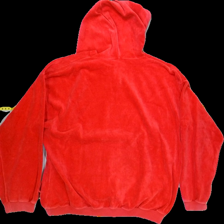
View: back
Type: Sweater
Category: Ladies
Brand: Not Applicable
Colors: Red
Material: 80%polyester 20%polyamide
Pattern: Plain
Cut: Regular
Season: All
Trend: No trend
Stains: Yes
Price range: <50
Recommended usage: Export